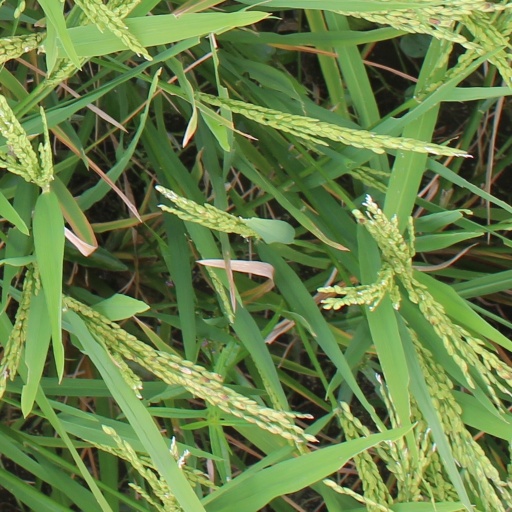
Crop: rice